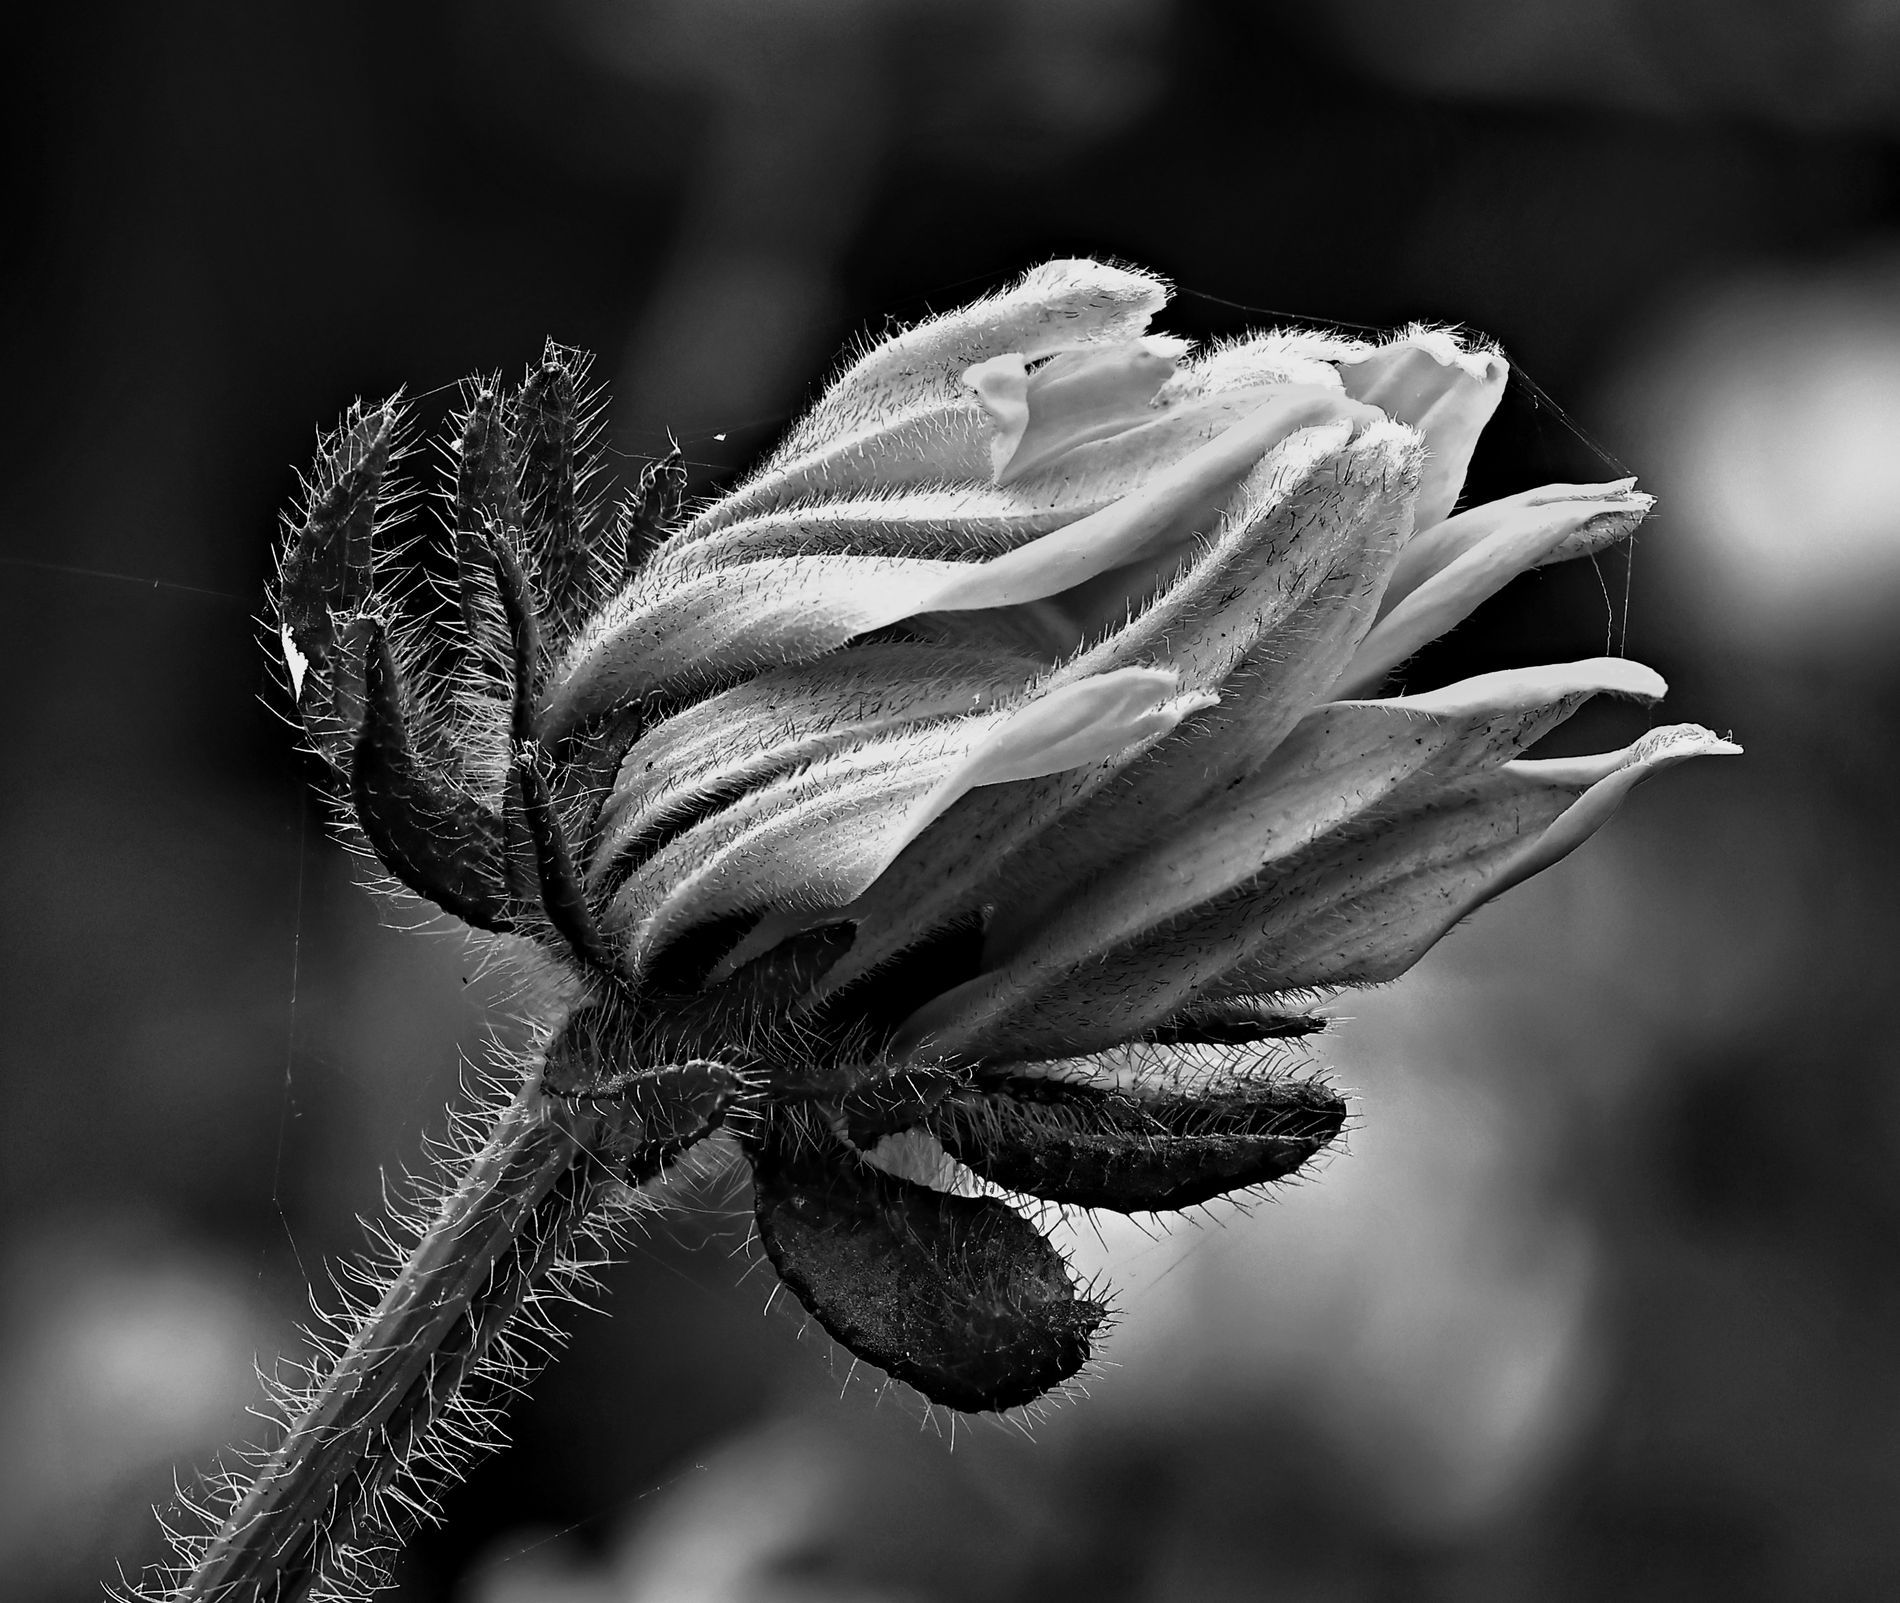
Black and white Flower
This image describe a partially opened flower. The stem covered in fine hairs. The background is blurred and dark.
Close-up shot. This image capture a flower in the process of opening. The lighting is soft highlighting the details of petals. The main focus on the bloom of the flower.
Labels: Bud, Flower, Plant, Sprout, Petal, Geranium, Daisy, Acanthaceae, Rose, Pollen, Dahlia, Blurred Background